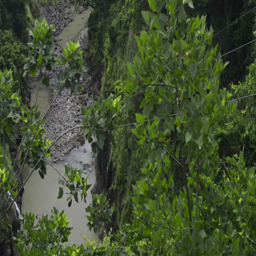
canyon of river in rainforest .